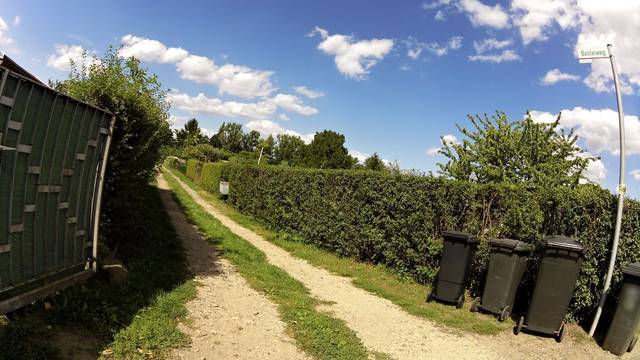
Region: Germany
Coordinates: 52.598, 13.392